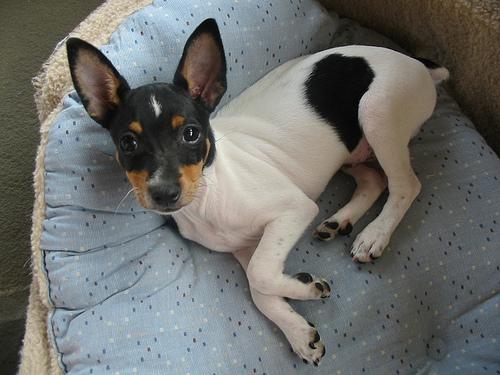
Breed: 237-n000095-toy_terrier